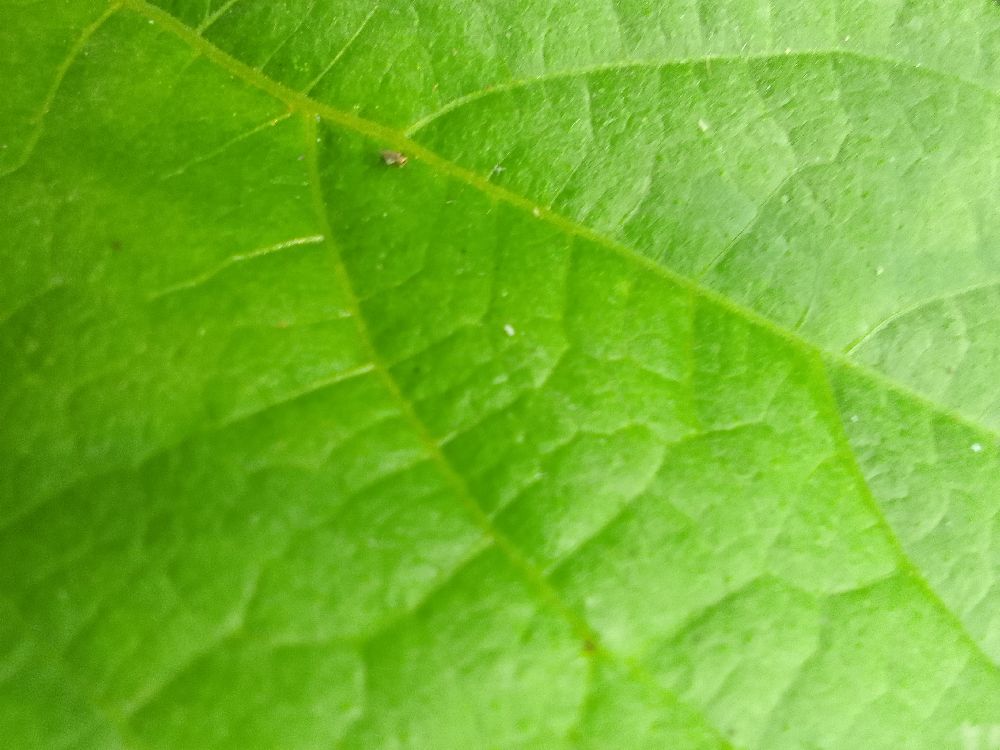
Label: healthy